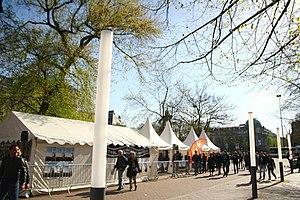
Le Festival du Cinéma européen de Lille est un festival de courts métrages créé en 1984 à Lille. Il a lieu chaque année pendant une semaine en mars ou en avril. Il se fixe pour but de promouvoir le court métrage français et européen, favoriser les rencontres entre les professionnels et le public lillois ainsi que d'amener au cinéma un public qui y a difficilement accès.